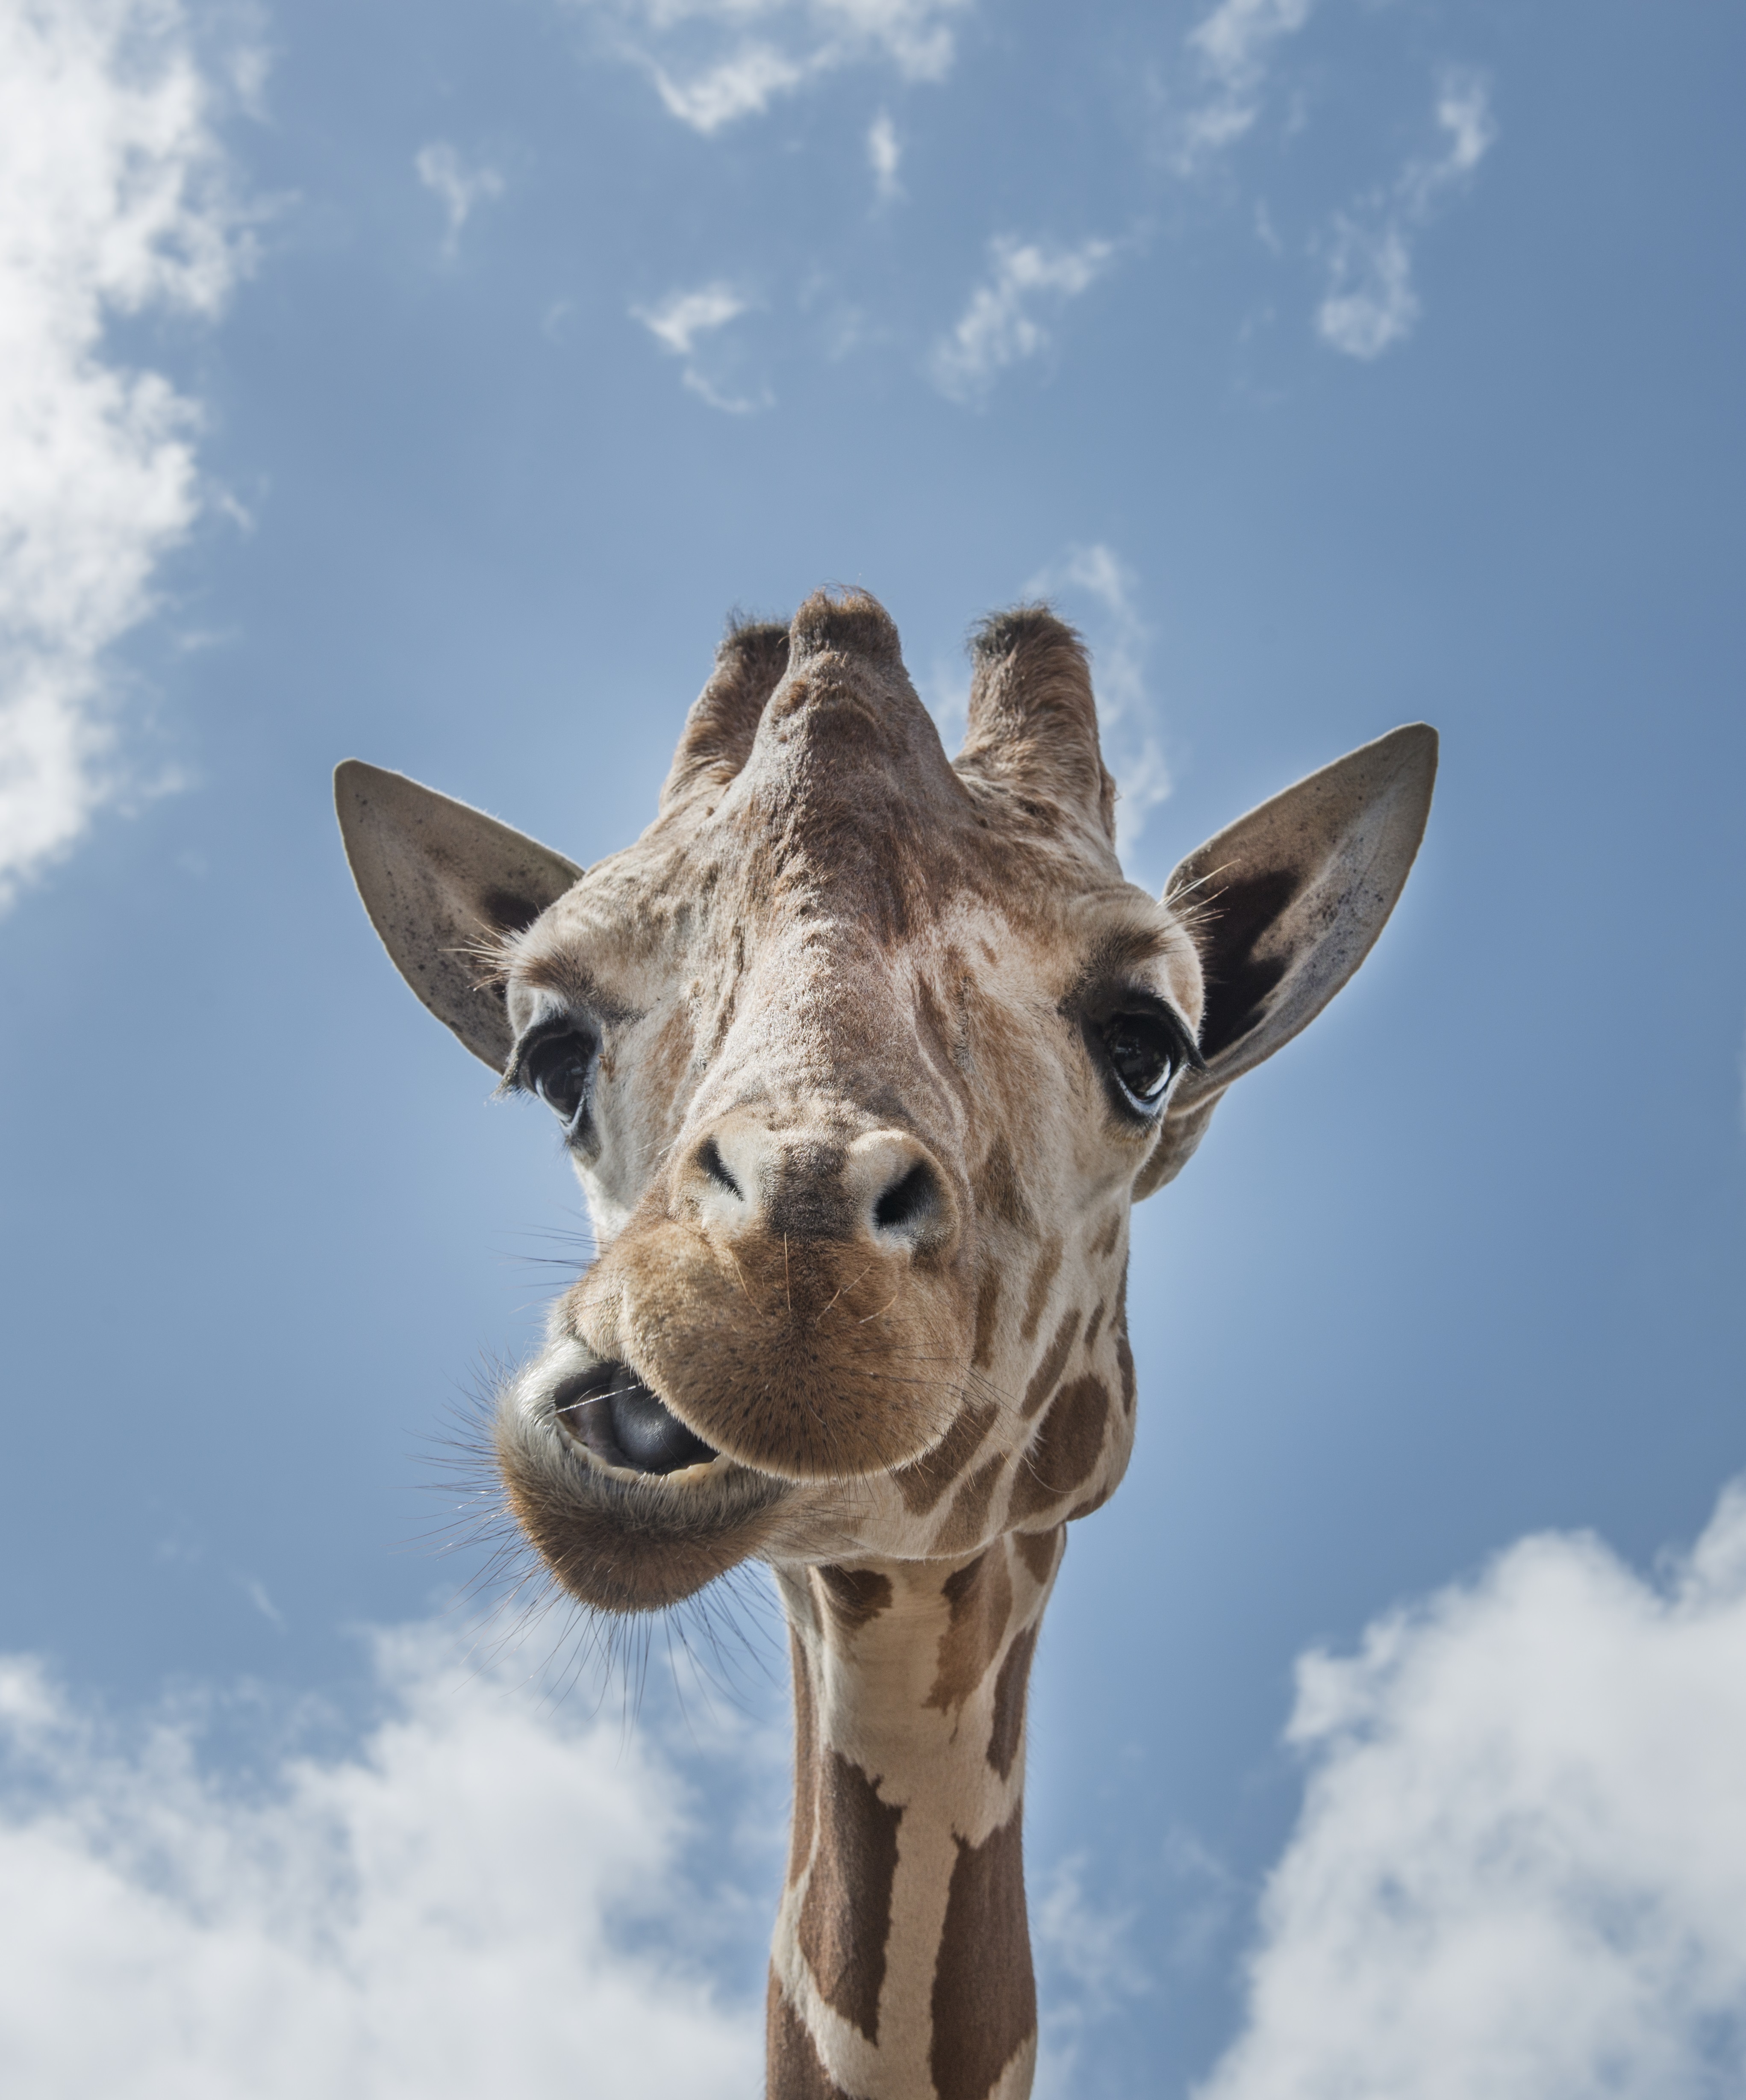
sky, animal, wildlife, zoo, pattern, portrait, brown, mammal, close, fauna, mouth, giraffe, face, eyes, neck, ears, head, vertebrate, funny, african, horns, giraffidae, reticulated